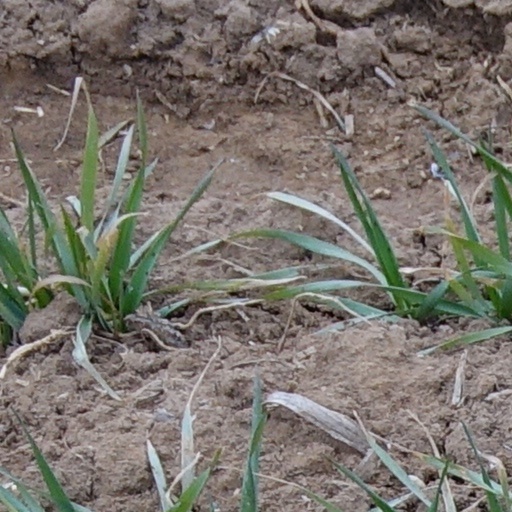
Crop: wheat